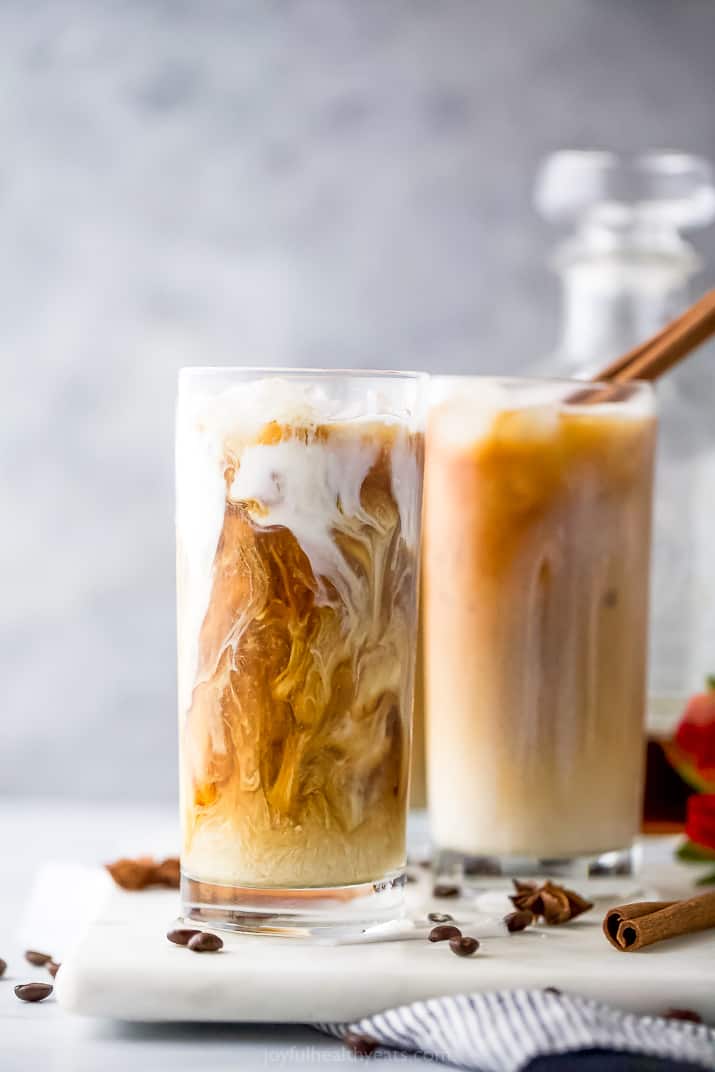
Dish: chai